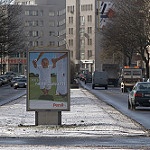
Scene: Outdoor